List of recreational vehicles

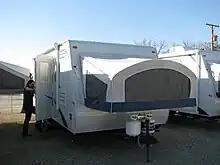
A hybrid travel trailer

A compact, lightweight travel trailer that resembles a large teardrop designed to be towed by light-duty vehicles, including motorcycles.